64th Kurentovanje (2024)

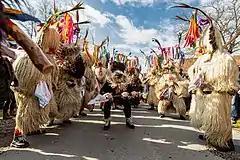
Kurent (Korant), the main figure

From 3–13 February 2024, various music acts will perform at Kampus Hall, a commercial part completely separated from the carnival.